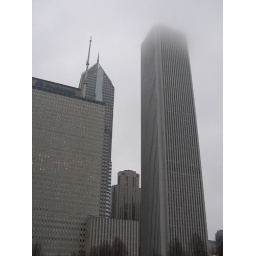
City in the cloud ... used to be the tallest building world.